2011 AdvoCare 500

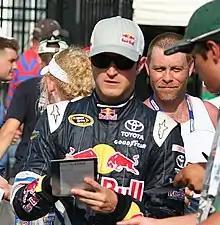
Kasey Kahne won the pole position for Red Bull Racing Team

Two practice sessions were held before the Sunday race, one on Friday and the other on Saturday. The first session lasted 80 minutes, while the second session ran for 90 minutes. During the first practice session, Brad Keselowski was quickest, ahead of Denny Hamlin and Clint Bowyer in second and third. Martin Truex Jr. was scored fourth quickest, while Mark Martin was fifth. In the second and final practice session, Gordon was scored quickest, as Stewart and Bowyer followed in the second and third positions. Keselowski was scored in the fourth position, while Greg Biffle followed in fifth.